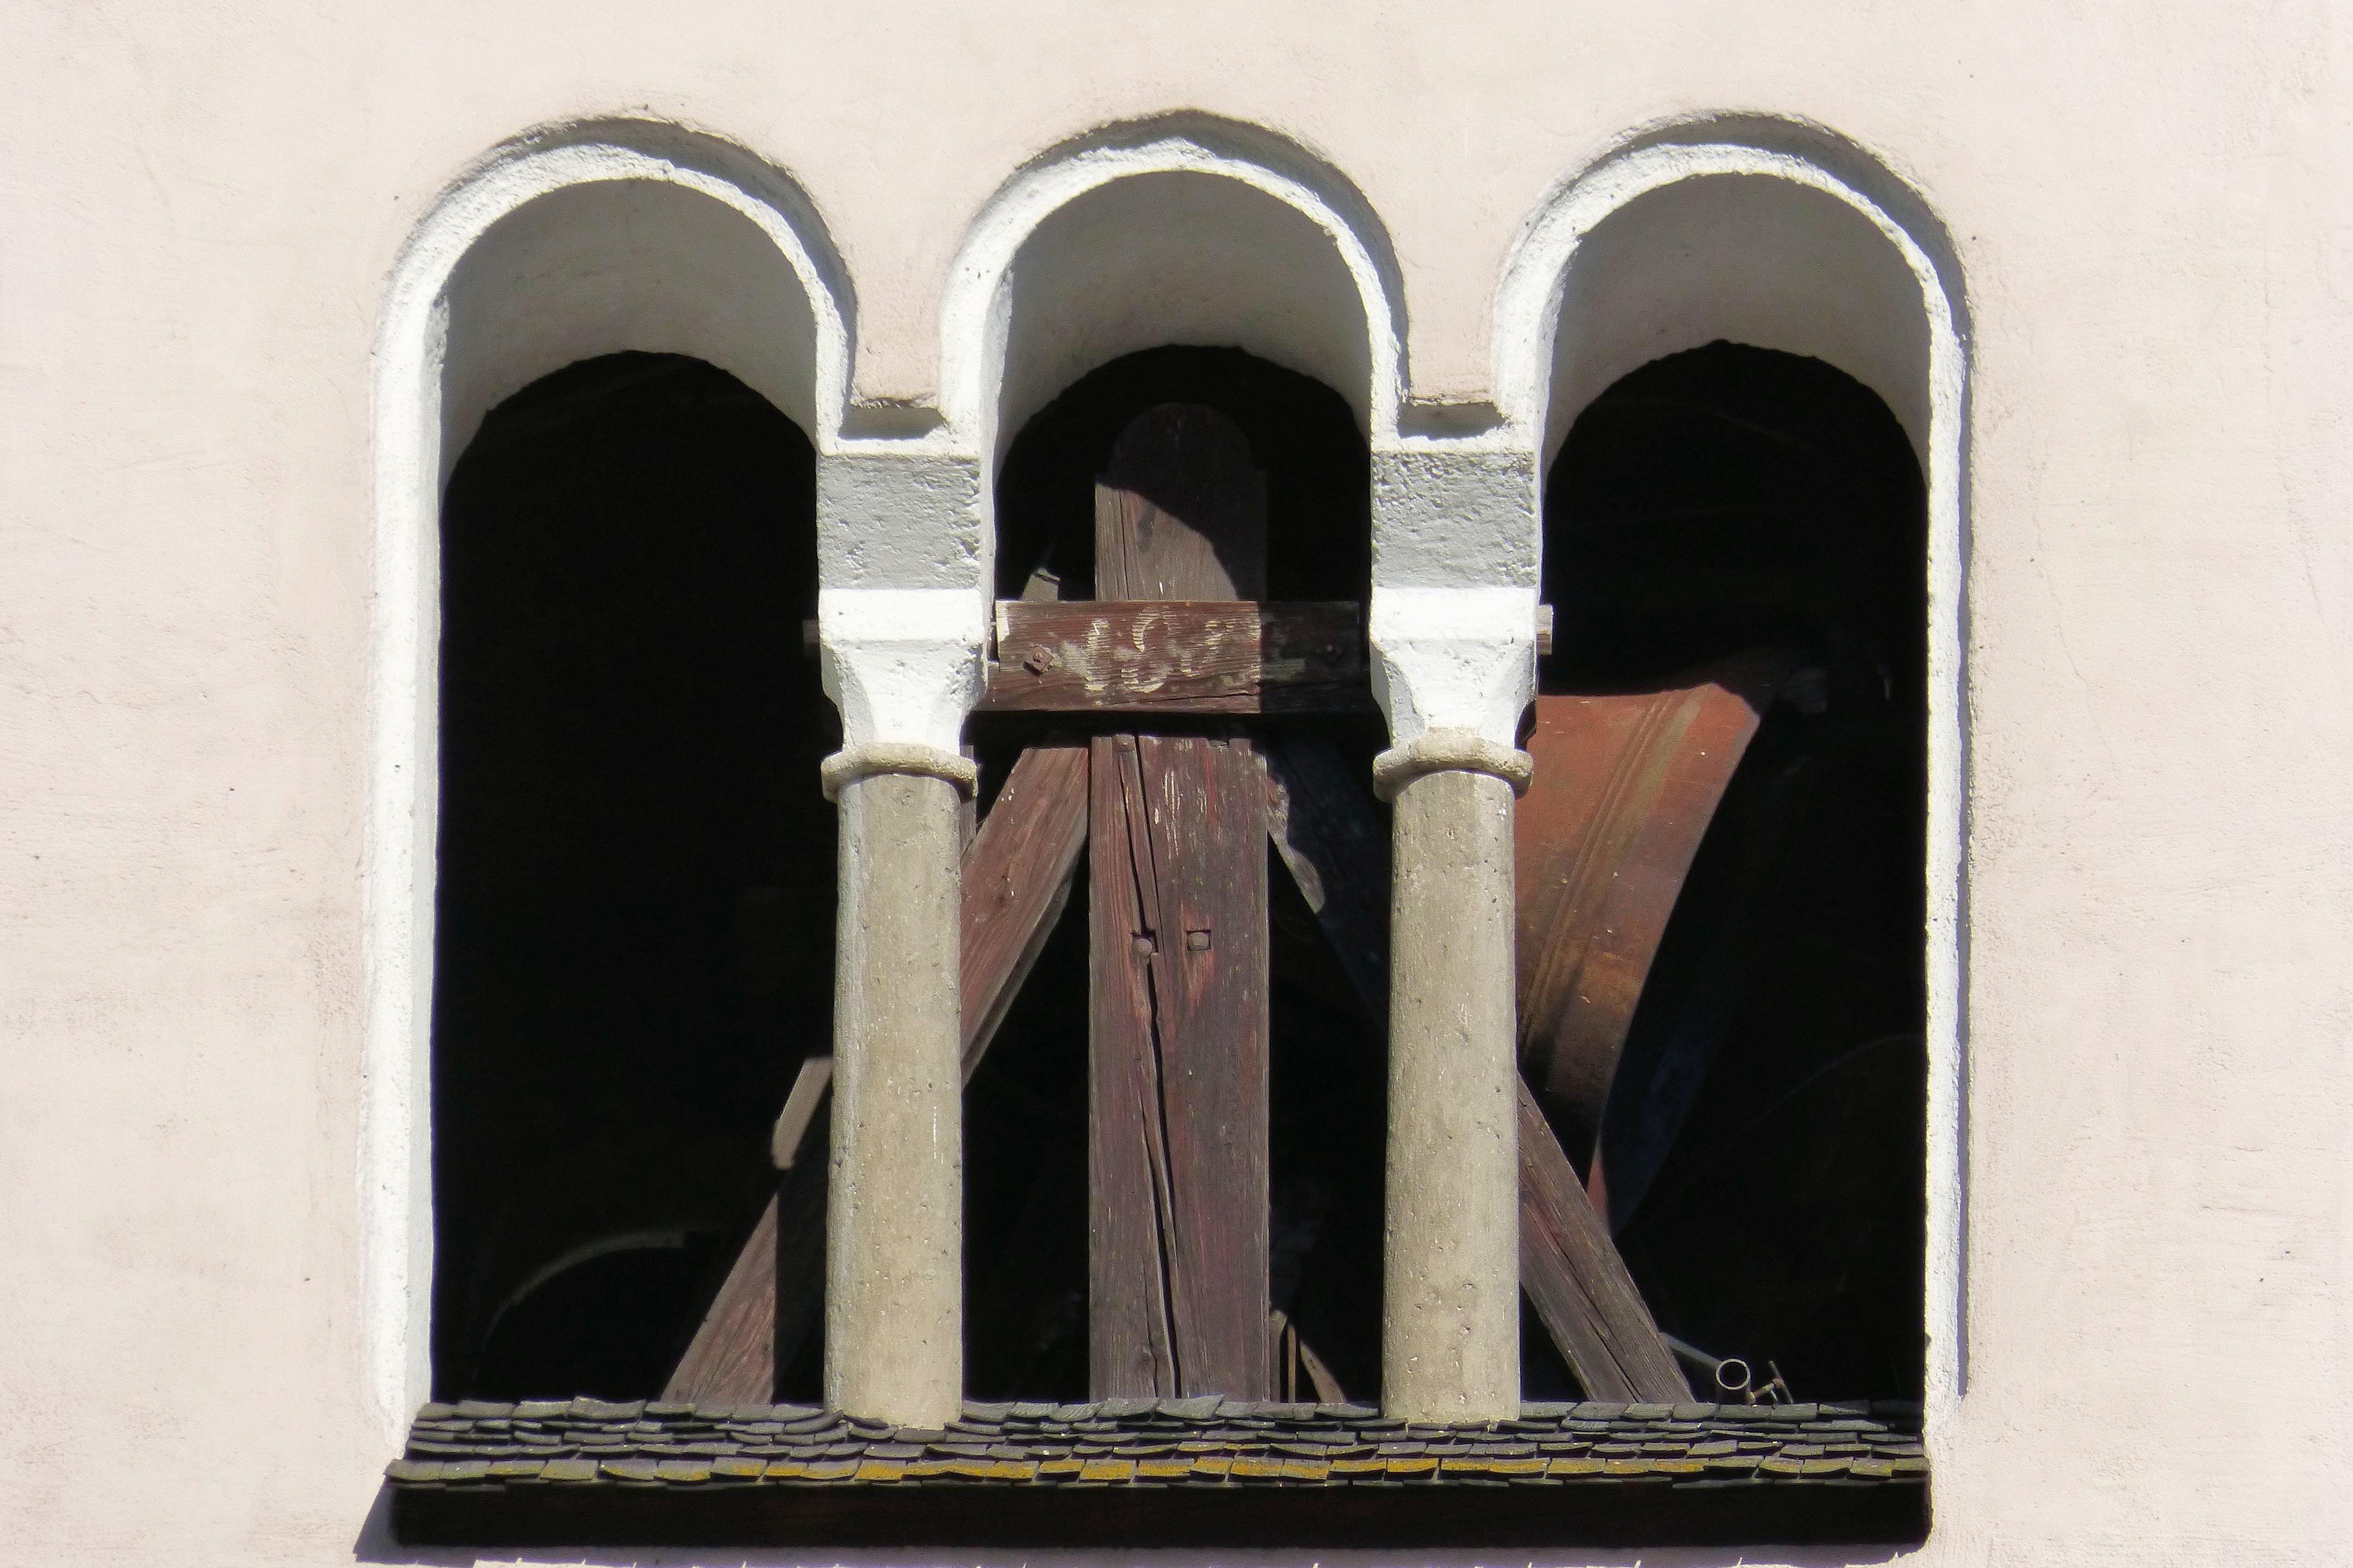
wood, ring, window, number, bell, symbol, church bell, sculpture, art, sound, picture frame, iron, carving, according to, arched windows